Abhimanyu Singh Sindhu

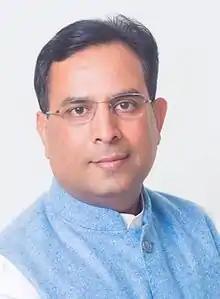
Captain Abhimanyu

Captain Abhimanyu Singh Sindhu (born 18 December 1967) is an Indian politician. He was cabinet minister with independent charge of eight departments in the Government of Haryana state in India in the first-ever government led by the Bharatiya Janata Party (BJP) in Haryana.